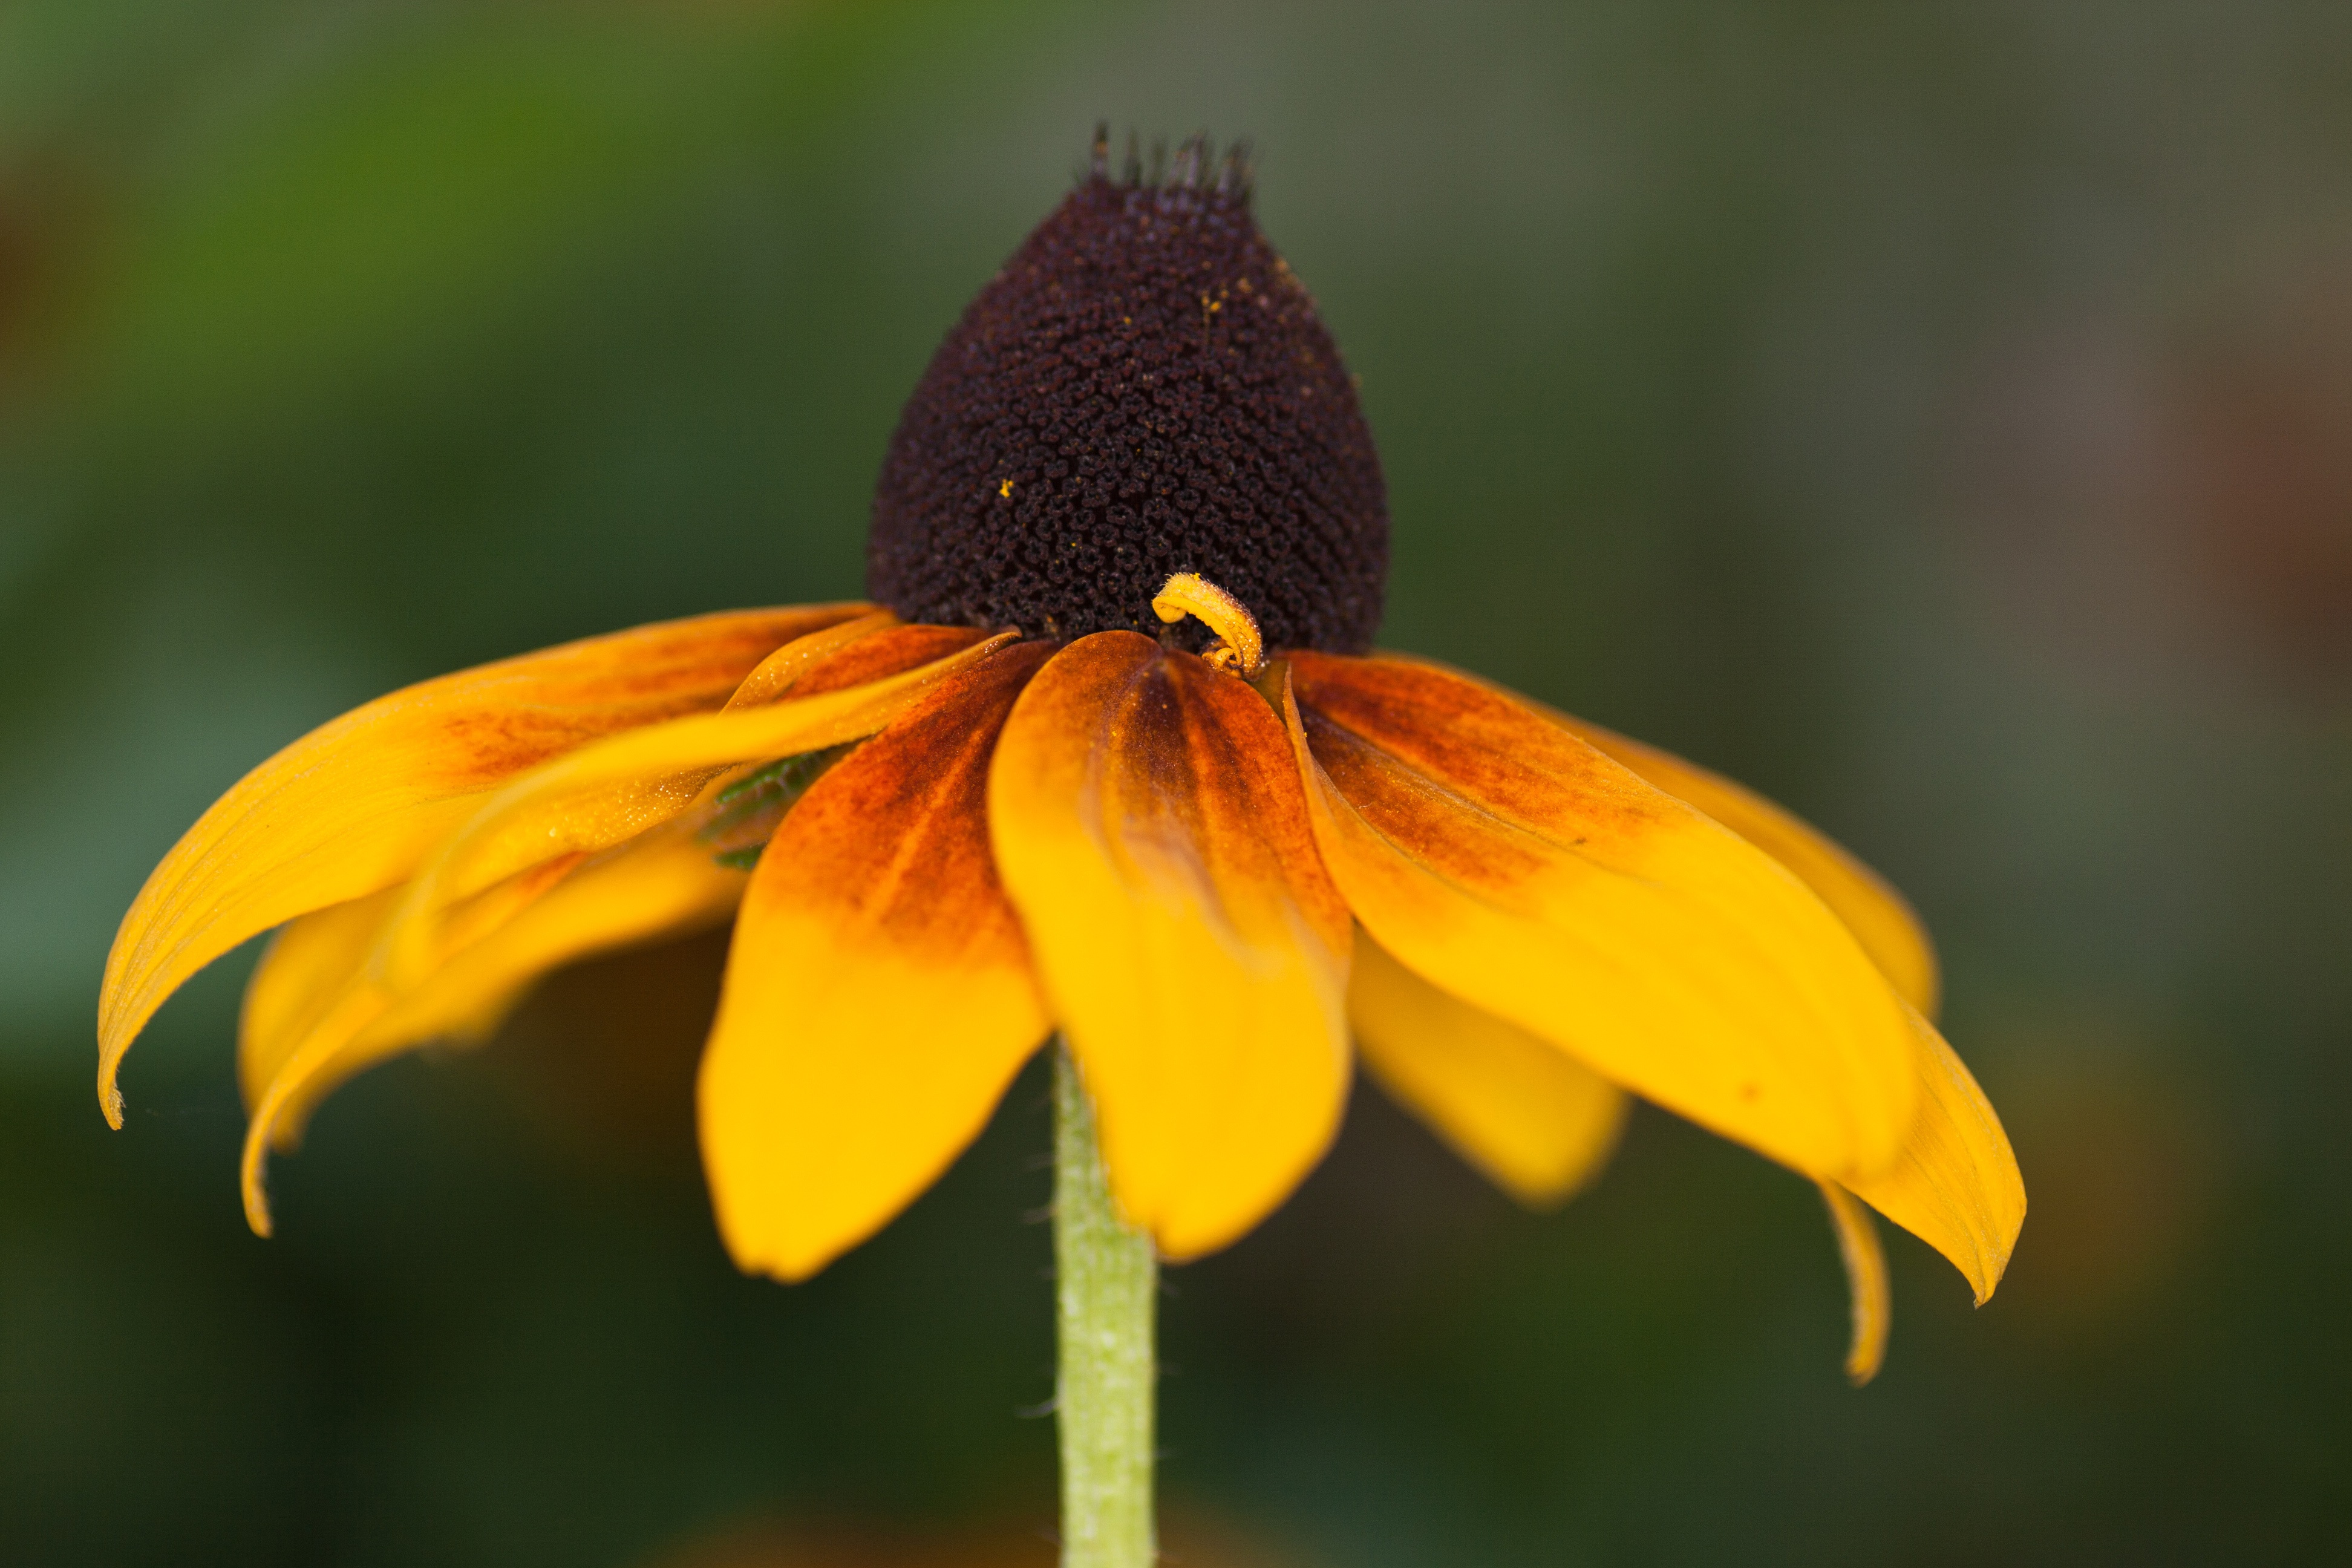
nature, plant, photography, sunlight, leaf, flower, petal, botany, yellow, close, flora, wildflower, close up, sun hat, nectar, macro photography, flowering plant, daisy family, yellow brown, plant stem, land plant